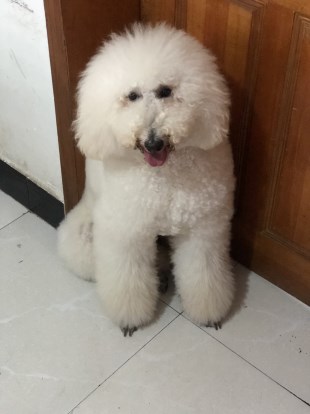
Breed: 316-n000118-standard_poodle